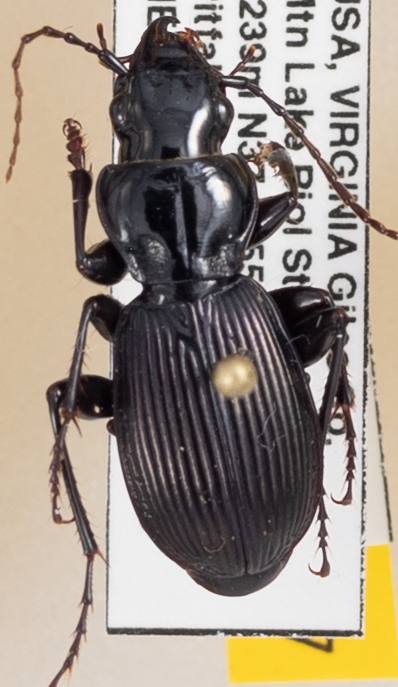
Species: Pterostichus moestus
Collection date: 2019-07-16
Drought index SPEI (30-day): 0.274
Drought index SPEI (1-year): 2.09
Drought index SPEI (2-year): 2.09